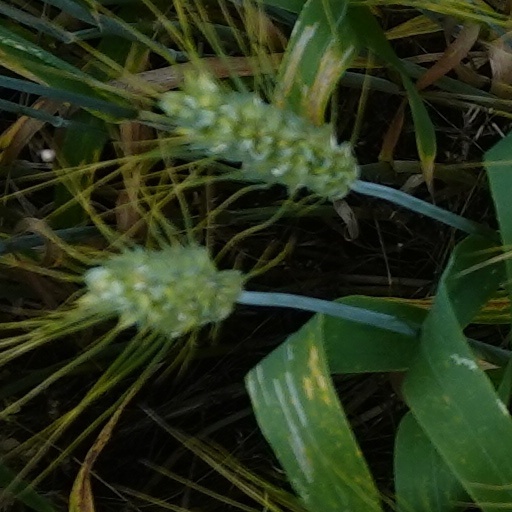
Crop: wheat